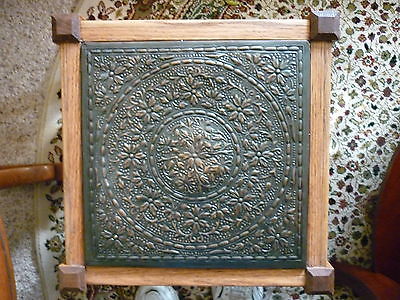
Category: table